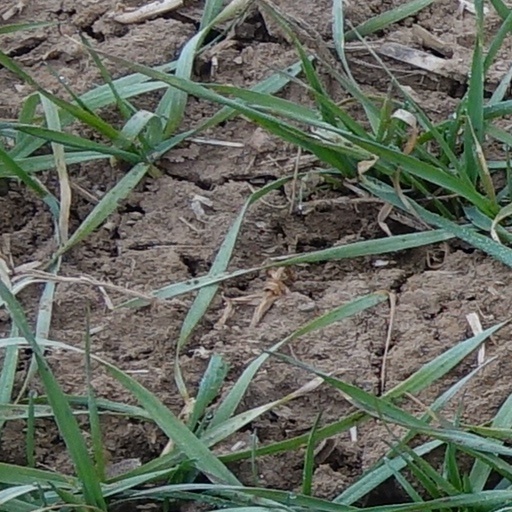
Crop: wheat